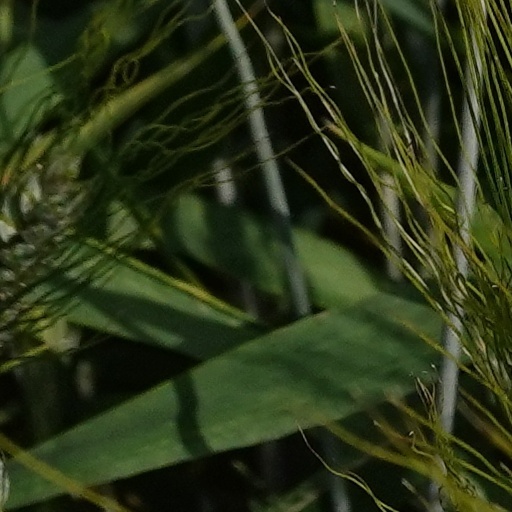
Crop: wheat